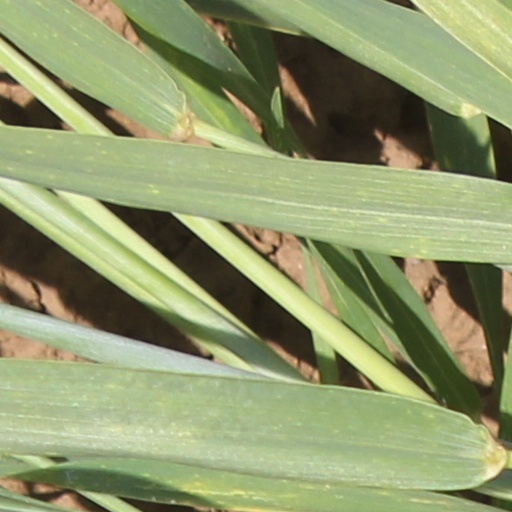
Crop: wheat